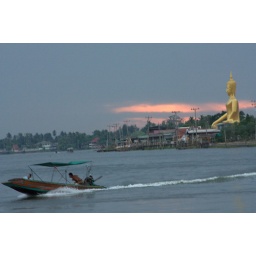
The sky starts to turn pink behind Wat Ban Jak, near KokkredLocation: Pak Kret, Nonthaburi, Thailand&amp;copy; Gordon Anderson